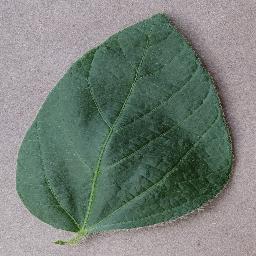
Label: Soybean___healthy